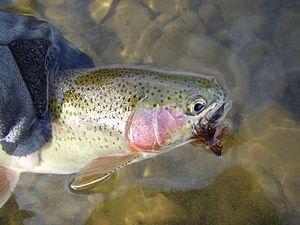
La truite arc-en-ciel est une espèce de salmonidés, originaire du sous-continent nord-américain où elle est commune, mais se trouvant également en Europe et en Amérique du Sud, où elle a été introduite. L'espèce est aussi appelée « saumon arc-en-ciel » au Canada, le nom anglais le plus utilisé étant steelhead trout.